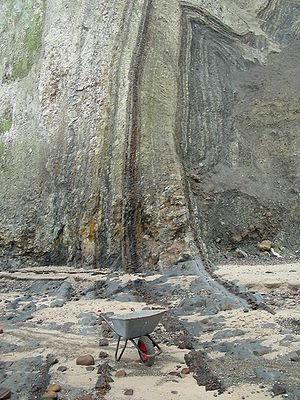
Cet article recense les sites inscrits au patrimoine mondial au Danemark.
La formation de Fur est une formation géologique marine située sur l'île de Fur dans la région du Limfjord au Danemark. Cette formation date de l'Yprésien, le plus ancien étage de l'époque de l'Éocène, il y a 55 à 49 Ma.